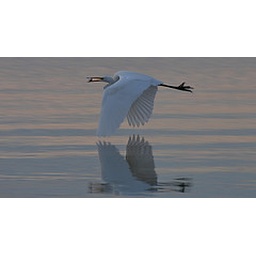
Great White Heron with a fish low over water